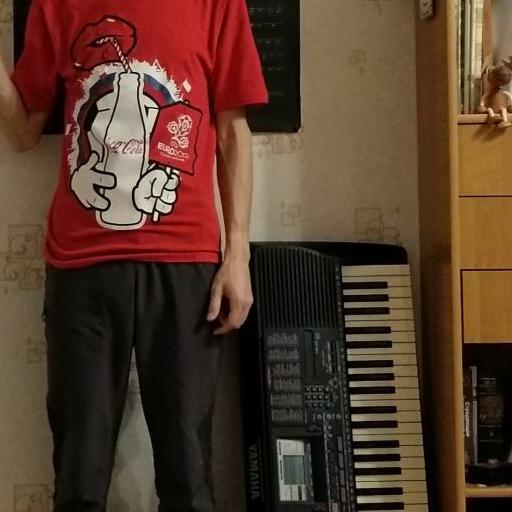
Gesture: no_gesture